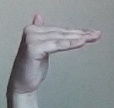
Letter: khaa